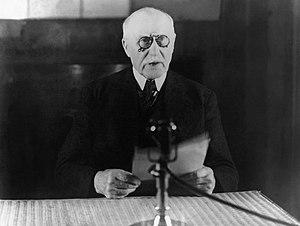
Pétain lisant un discours radiodiffusé, vers 1940-1944.
Philippe Pétain, né le 24 avril 1856 à Cauchy-à-la-Tour et mort en captivité le 23 juillet 1951 sur l'île d'Yeu, est un militaire, diplomate et homme d'État français. Élevé à la dignité de maréchal de France en 1918, il est frappé d'indignité nationale et déchu de sa distinction militaire en 1945.
Le nom de régime de Vichy désigne le régime politique dirigé par Philippe Pétain, qui assure le gouvernement de la France au cours de la Seconde Guerre mondiale, du 10 juillet 1940 au 20 août 1944 durant l’occupation du pays par le Troisième Reich. Le régime est ainsi dénommé car le gouvernement siégeait à Vichy, situé en zone libre.